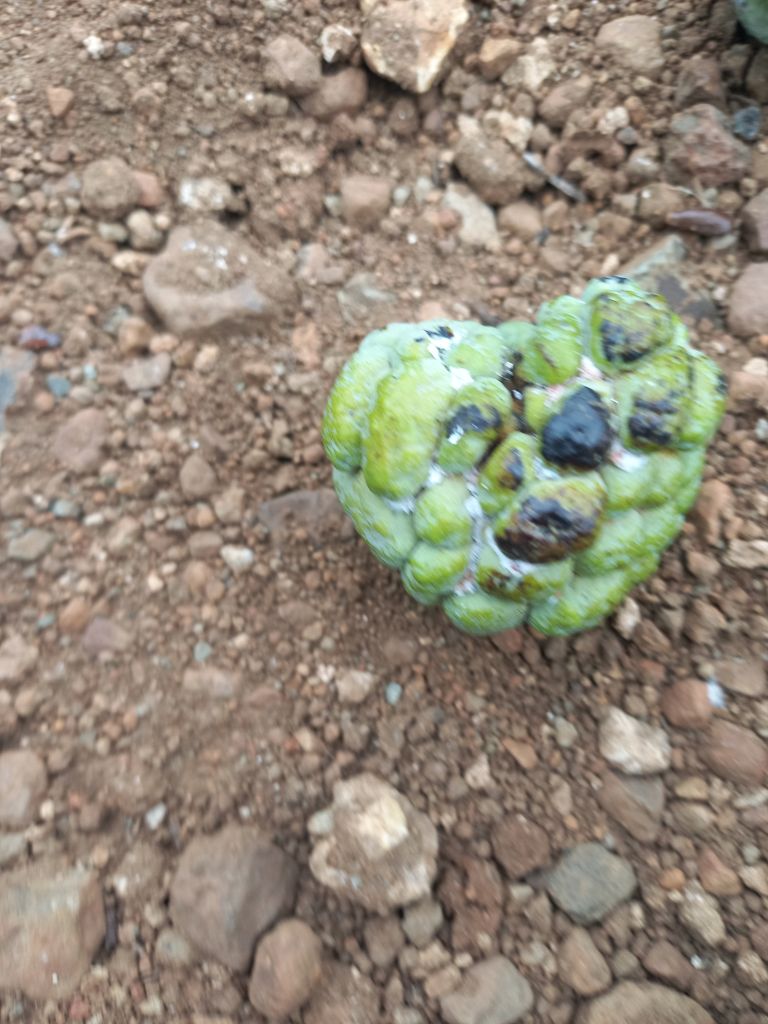
Disease label: Blank Canker